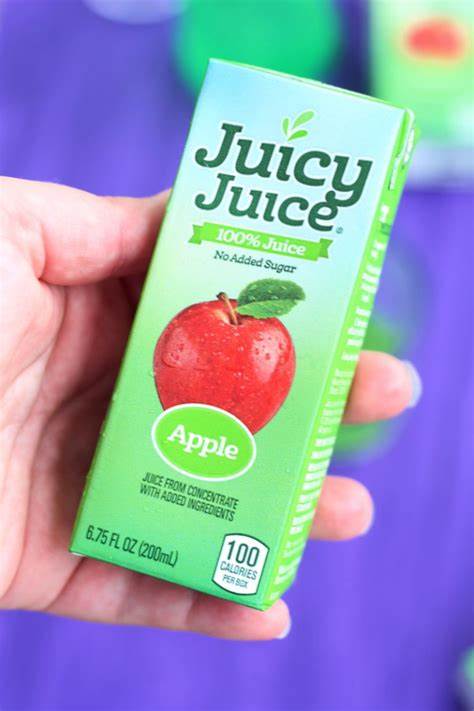
Waste category: cardboard